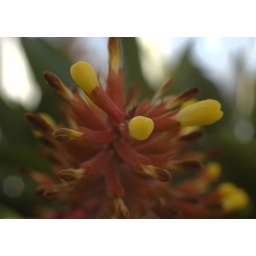
Unknown flower in the Palm house at The Garden Society of Gothenburg